Footlocker (luggage)

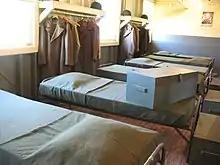
A WWII footlocker on a bed at the National Infantry Museum, South Columbus, Georgia

A footlocker is a small trunk to be placed at the foot of a bed, used to store personal belongings. They can be secured by a padlock or combination lock, and are often used by soldiers or other military personnel. The name is derived from the fact that they are typically placed at the foot of a soldier's bunk or bed. The term "footlocker" is currently used in recruit training in the United States Marine Corps.